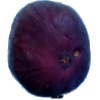
Label: fig